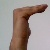
The image shows a hand gesture representing a space in Indian Sign Language.